Jasper Rootham

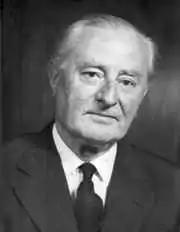
Jasper Rootham

His paternal grandfather was the singer, organist, and conductor Daniel Wilberforce Rootham (1837–1922). His father Cyril Rootham was a well-known musician and composer based at St John's College, Cambridge. His mother Rosamond Margaret Rootham (née Lucas) had been a notable suffragette, and continued as a campaigner on various social issues throughout her life.